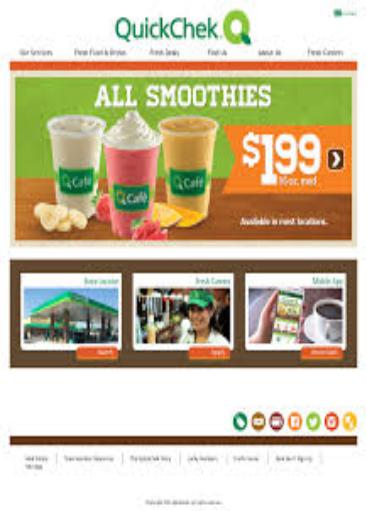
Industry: Food